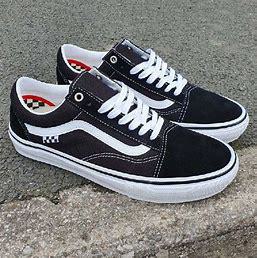
Brand: Vans
Model: Old Skool Skate